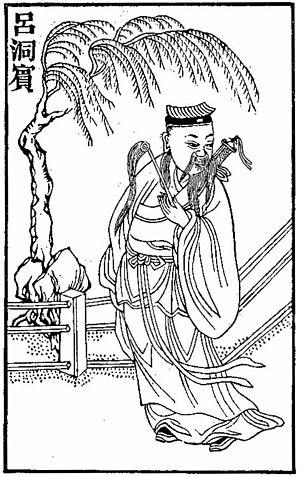
Lü Dongbin ou Lu Tong-pin est un alchimiste taoïste semi-légendaire et divinisé de la dynastie Tang, personnage important du courant Jindan et de l’alchimie interne. Il est considéré par l’école Quanzhen comme l’un de ses Cinq ancêtres du Nord. C’est également le plus connu des huit immortels, chef du groupe en alternance avec Zhongli Quan dont il serait un disciple. Le folklore populaire fait quelquefois de He Xiangu sa disciple et imagine une intrigue romantique entre les deux personnages.